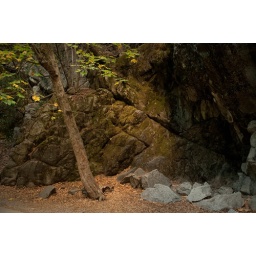
Yosemite, California, 2010-A tree lit by twilight against a rock wall in Yosemite National Park.